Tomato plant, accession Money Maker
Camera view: horizontal (90 deg, fisheye); turntable rotation: 120 degrees
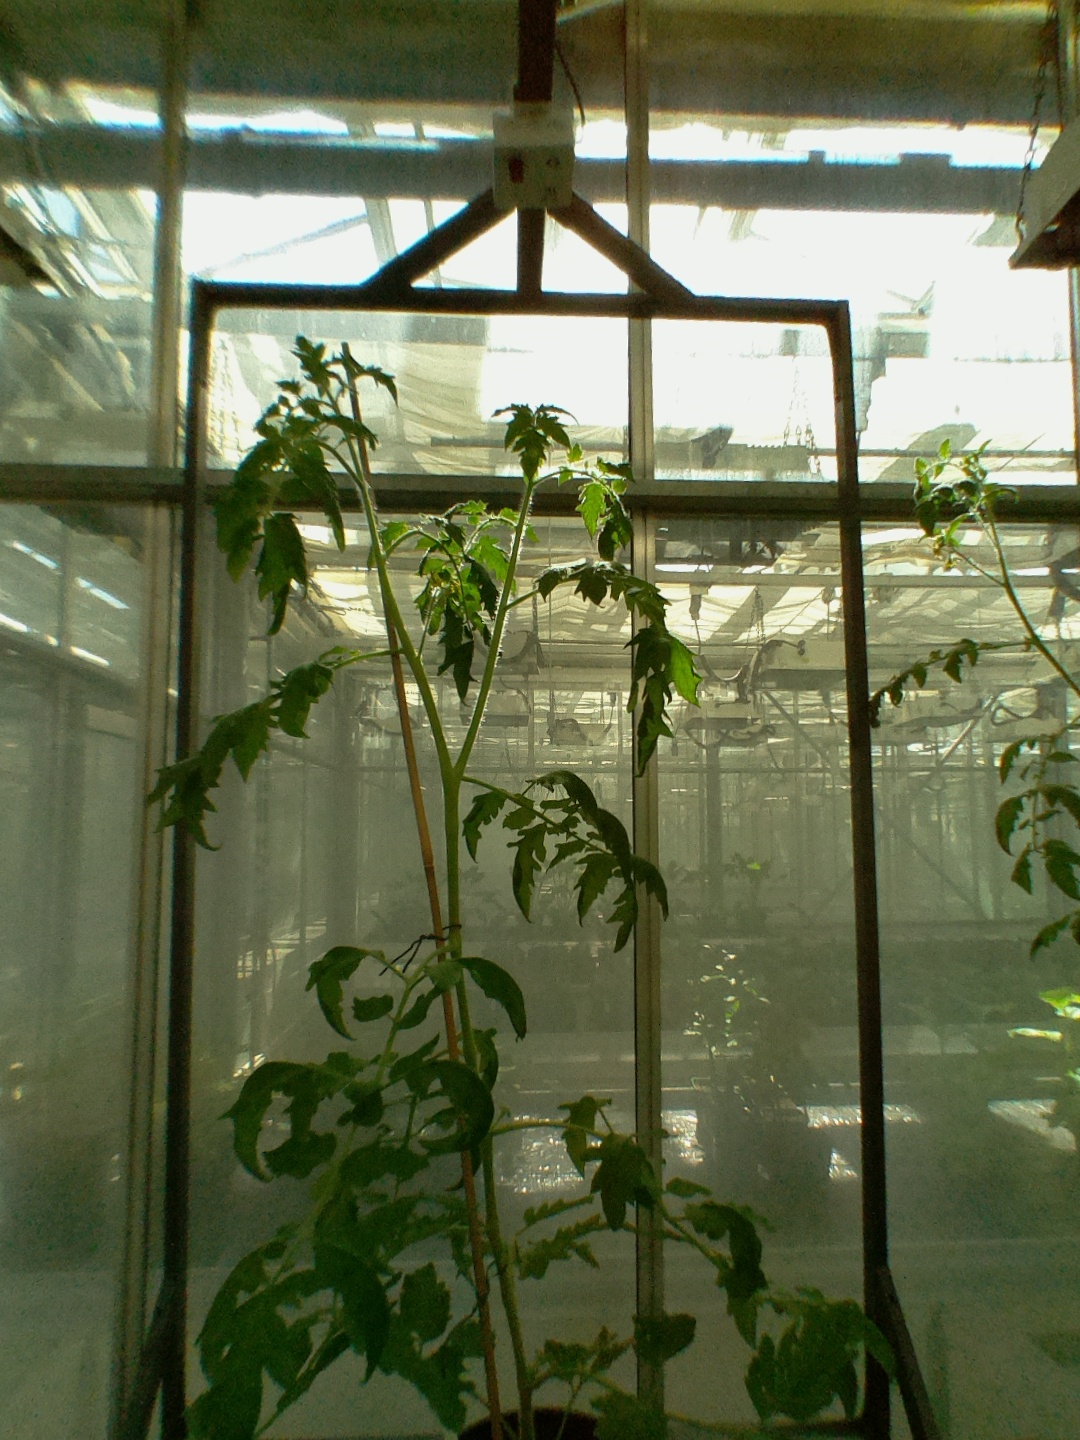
BBCH growth stage 63: 30%-40% of flowers open